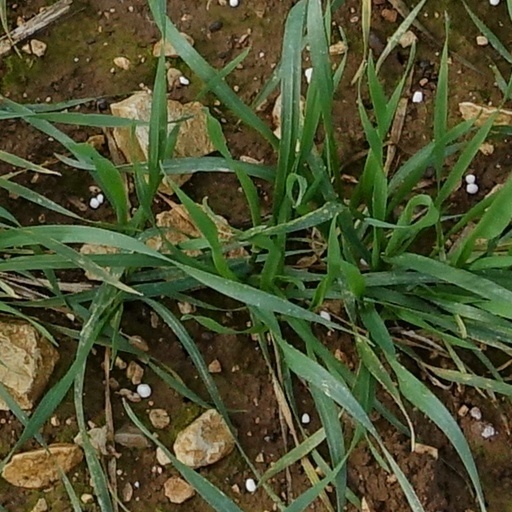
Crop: wheat